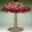
Label: lamp